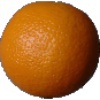
Label: orange